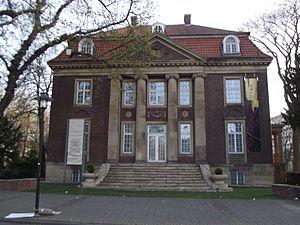
La laque est une résine issue de la sève, en général très toxique, de divers arbustes de la famille des Anacardiacées. Celle-ci forme en séchant un revêtement solide, résistant aux intempéries que l'on nomme également la laque.